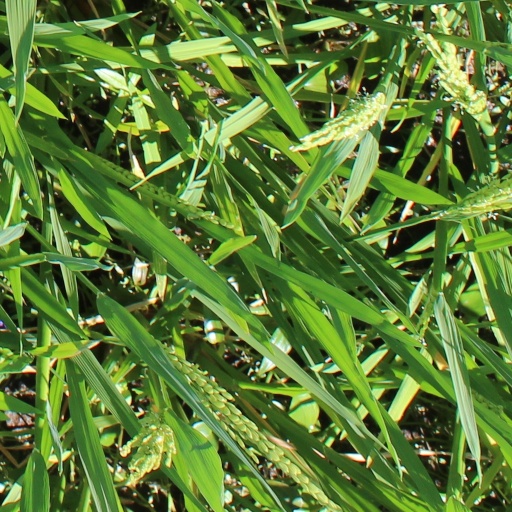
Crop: rice